Dannenfeldt Mausoleum

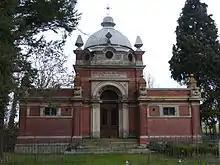

The Dannenfeldt Mausoleum is a historical building and tourist attraction across the road from the 15th-century late Gothic village church in Mönchow, Usedom, Germany.